Stranger Fruit (film)

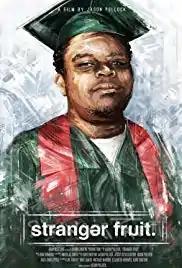
Film poster

Stranger Fruit is a 2017 American documentary film about the 2014 shooting of Michael Brown by a Ferguson, Missouri police officer. The film showed previously unpublished surveillance video that director Jason Pollock alleges was concealed from jury members and the public in order to tarnish Brown's image.